MV Golden Ray

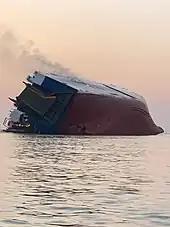
View of MV "Golden Ray" at sunrise following her capsizing on September 8, 2019. The ship is viewed from the stern, with the starboard side completely out of the water but not completely resting on her port side yet.

On 8 September 2019 at approximately 01:37 EDT, "Golden Ray" capsized within the Port of Brunswick's harbor, shortly after unberthing and proceeding towards the Port of Baltimore. After the cargo was loaded at the dock in Brunswick, the chief officer transferred of water from the no. 5 port water ballast tank in the ship's double bottom to the no. 5 starboard water ballast tank, correcting the list from 0.42° to port to 0.03° to starboard. At the time, "Golden Ray" was displacing , with drafts of forward and aft, respectively. The ship departed the dock at approximately 00:54 EDT and executed two turns to port at 01:22 EDT and 01:29 EDT, traveling at approximately . At 01:35 EDT, the state-provided maritime pilot ordered a starboard turn; the pilot noted the vessel "felt directionally unstable ... when I started the turn, she wanted to keep turning" and ordered the rudder be returned to center at 01:37 EDT. However, the vessel started to heel to port rapidly. To counteract this, the rudder was turned to port, but the vessel continued to turn to starboard and heel over. The list reached 60° within a minute as the bow thruster and reverse engine orders were issued to counteract the list. At 01:40 EDT, the ship ran aground. The ship's master previously had ordered the portside pilot door on deck 5 to be opened at 01:08 EDT, to prepare for the departure of the pilot. Water began to enter the vessel through the open pilot door, flooding the engine and steering gear rooms; as tugboats pushed the ship out of the deep channel, she came to rest on her port side.